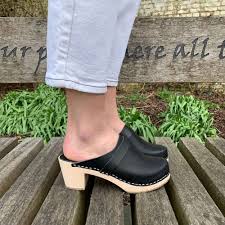
Label: Clog